Bonnyville-Cold Lake

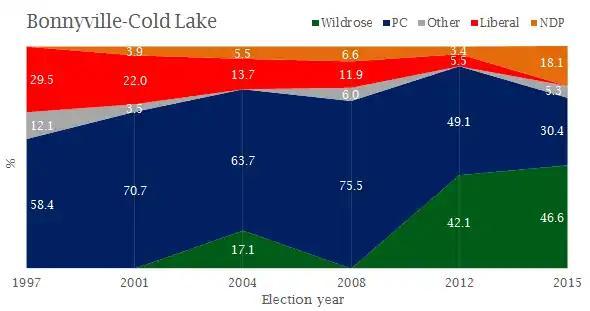
Graphical summary of results, 1997-2015.

On November 19, 2004 a student vote was conducted at participating Alberta schools to parallel the 2004 Alberta general election results. The vote was designed to educate students and simulate the electoral process for persons who have not yet reached the legal majority. The vote was conducted in 80 of the 83 provincial electoral districts with students voting for actual election candidates. Schools with a large student body that reside in another electoral district had the option to vote for candidates outside of the electoral district then where they were physically located.